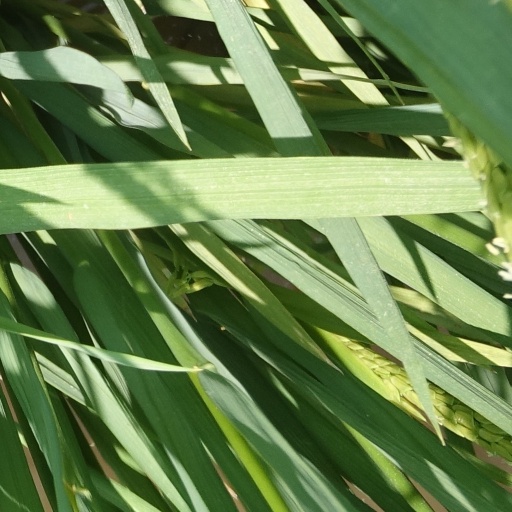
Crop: rice